Vocea României

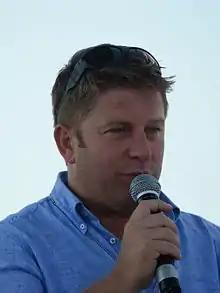
Pavel Bartoș

Pavel Bartoș has hosted the series since the inaugural season. Roxana Ionescu was co-host in season one but she was replaced by singer and actress Nicoleta Luciu. Vlad Roșca serve as the original "backstage, online and social media correspondent". In seasons four and five, Roșca was replaced by Oana Tache. Tache was replaced by Lili Sandu, starting with season six. In season eight, Irina Fodor replaced Lili Sandu as the social media correspondent, while Laura Giurcanu became the vlogger of the show.